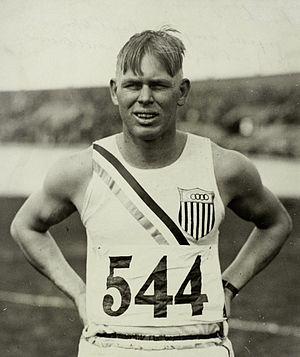
John Henry Kuck, né le 27 avril 1905 à Wilson et mort le 21 septembre 1986, était un athlète américain. Aux Jeux olympiques d'été de 1928, il est devenu champion olympique du lancer du poids.